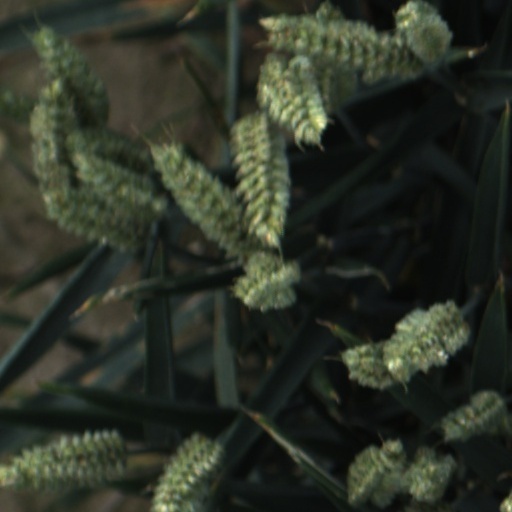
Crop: wheat